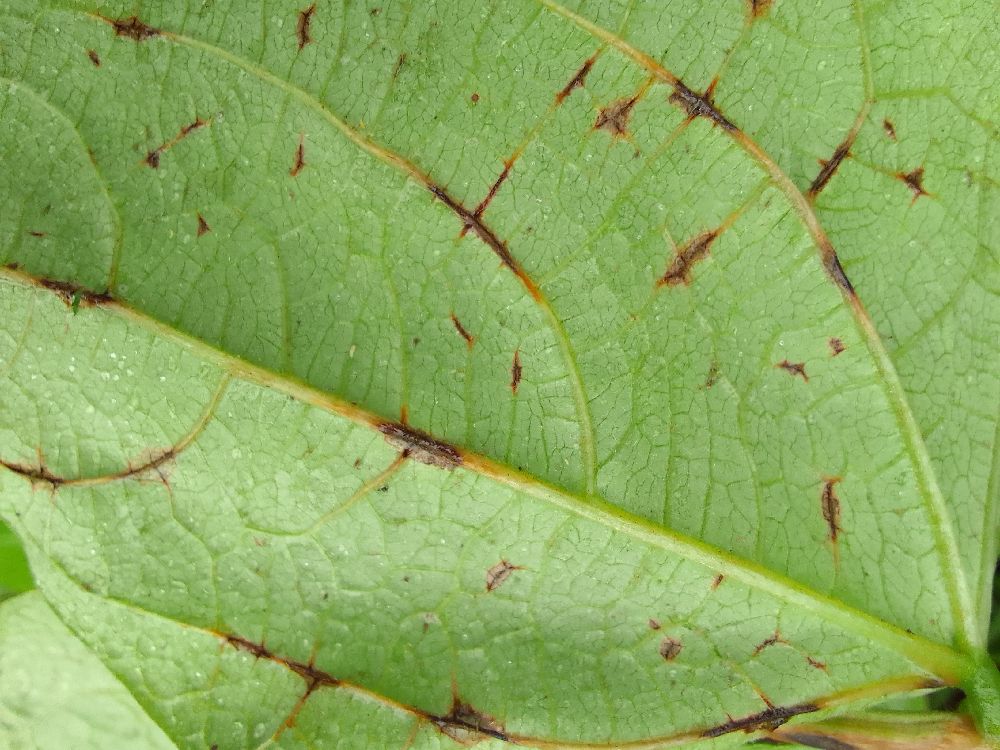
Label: anthracnose